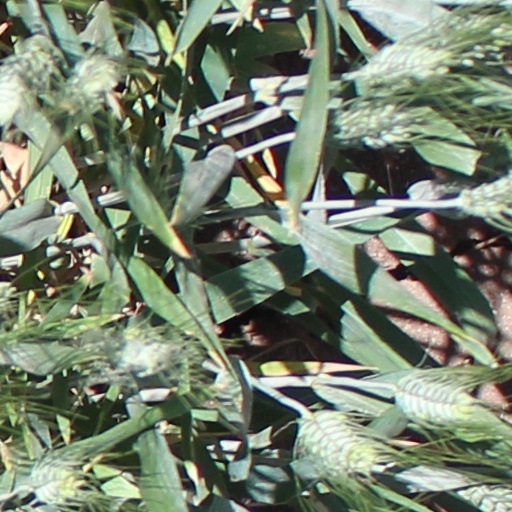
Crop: wheat